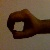
The image shows a hand gesture representing the number 0 in Indian Sign Language.